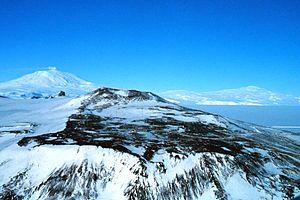
Panorama de l'île de Ross avec la péninsule de Hut Point (premier plan), le mont Erebus (gauche) et le mont Terror (droite), Antarctique.
Le mont Terra Nova est une montagne située sur l'île de Ross, en Antarctique. Volcan bouclier désormais éteint, il est voisin du mont Erebus, toujours actif.